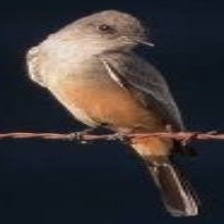
Species: SAYS PHOEBE
Scientific name: SAYORNIS SAYA